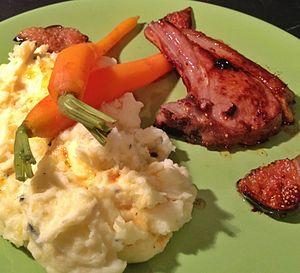
Côtelette d'agneau de Sisteron à la confiture de figues et écrasée de pommes de terre au basilic et aux truffes
La viande d'agneau est une production agricole résultant de l'élevage du mouton. L'agneau, la progéniture du mouton, est, pour cela, abattu dans la période juvénile de sa vie pour sa peau et sa viande, qui peut être très tendre.
Une côtelette est une côte de veau, porc, mouton ou agneau, préparée de différentes façons pour la consommation alimentaire. Elle peut être poêlée, braisée ou grillée.
Agneau de Sisteron est une appellation d'origine, protégée par indication géographique protégée, désignant une carcasse bouchère d'agneaux de deux à cinq mois, dits « de bergerie ». C'est un produit agricole d'élevage ovin originaire des Alpes provençales et de la Drôme provençale.
La cuisine des Alpes méridionales est avant tout un compromis entre celles de la Provence et du Dauphiné. Elle n'en a pas moins ses spécifités, tant dans les entrées, que les plats de pâtes, les viandes et les fruits.